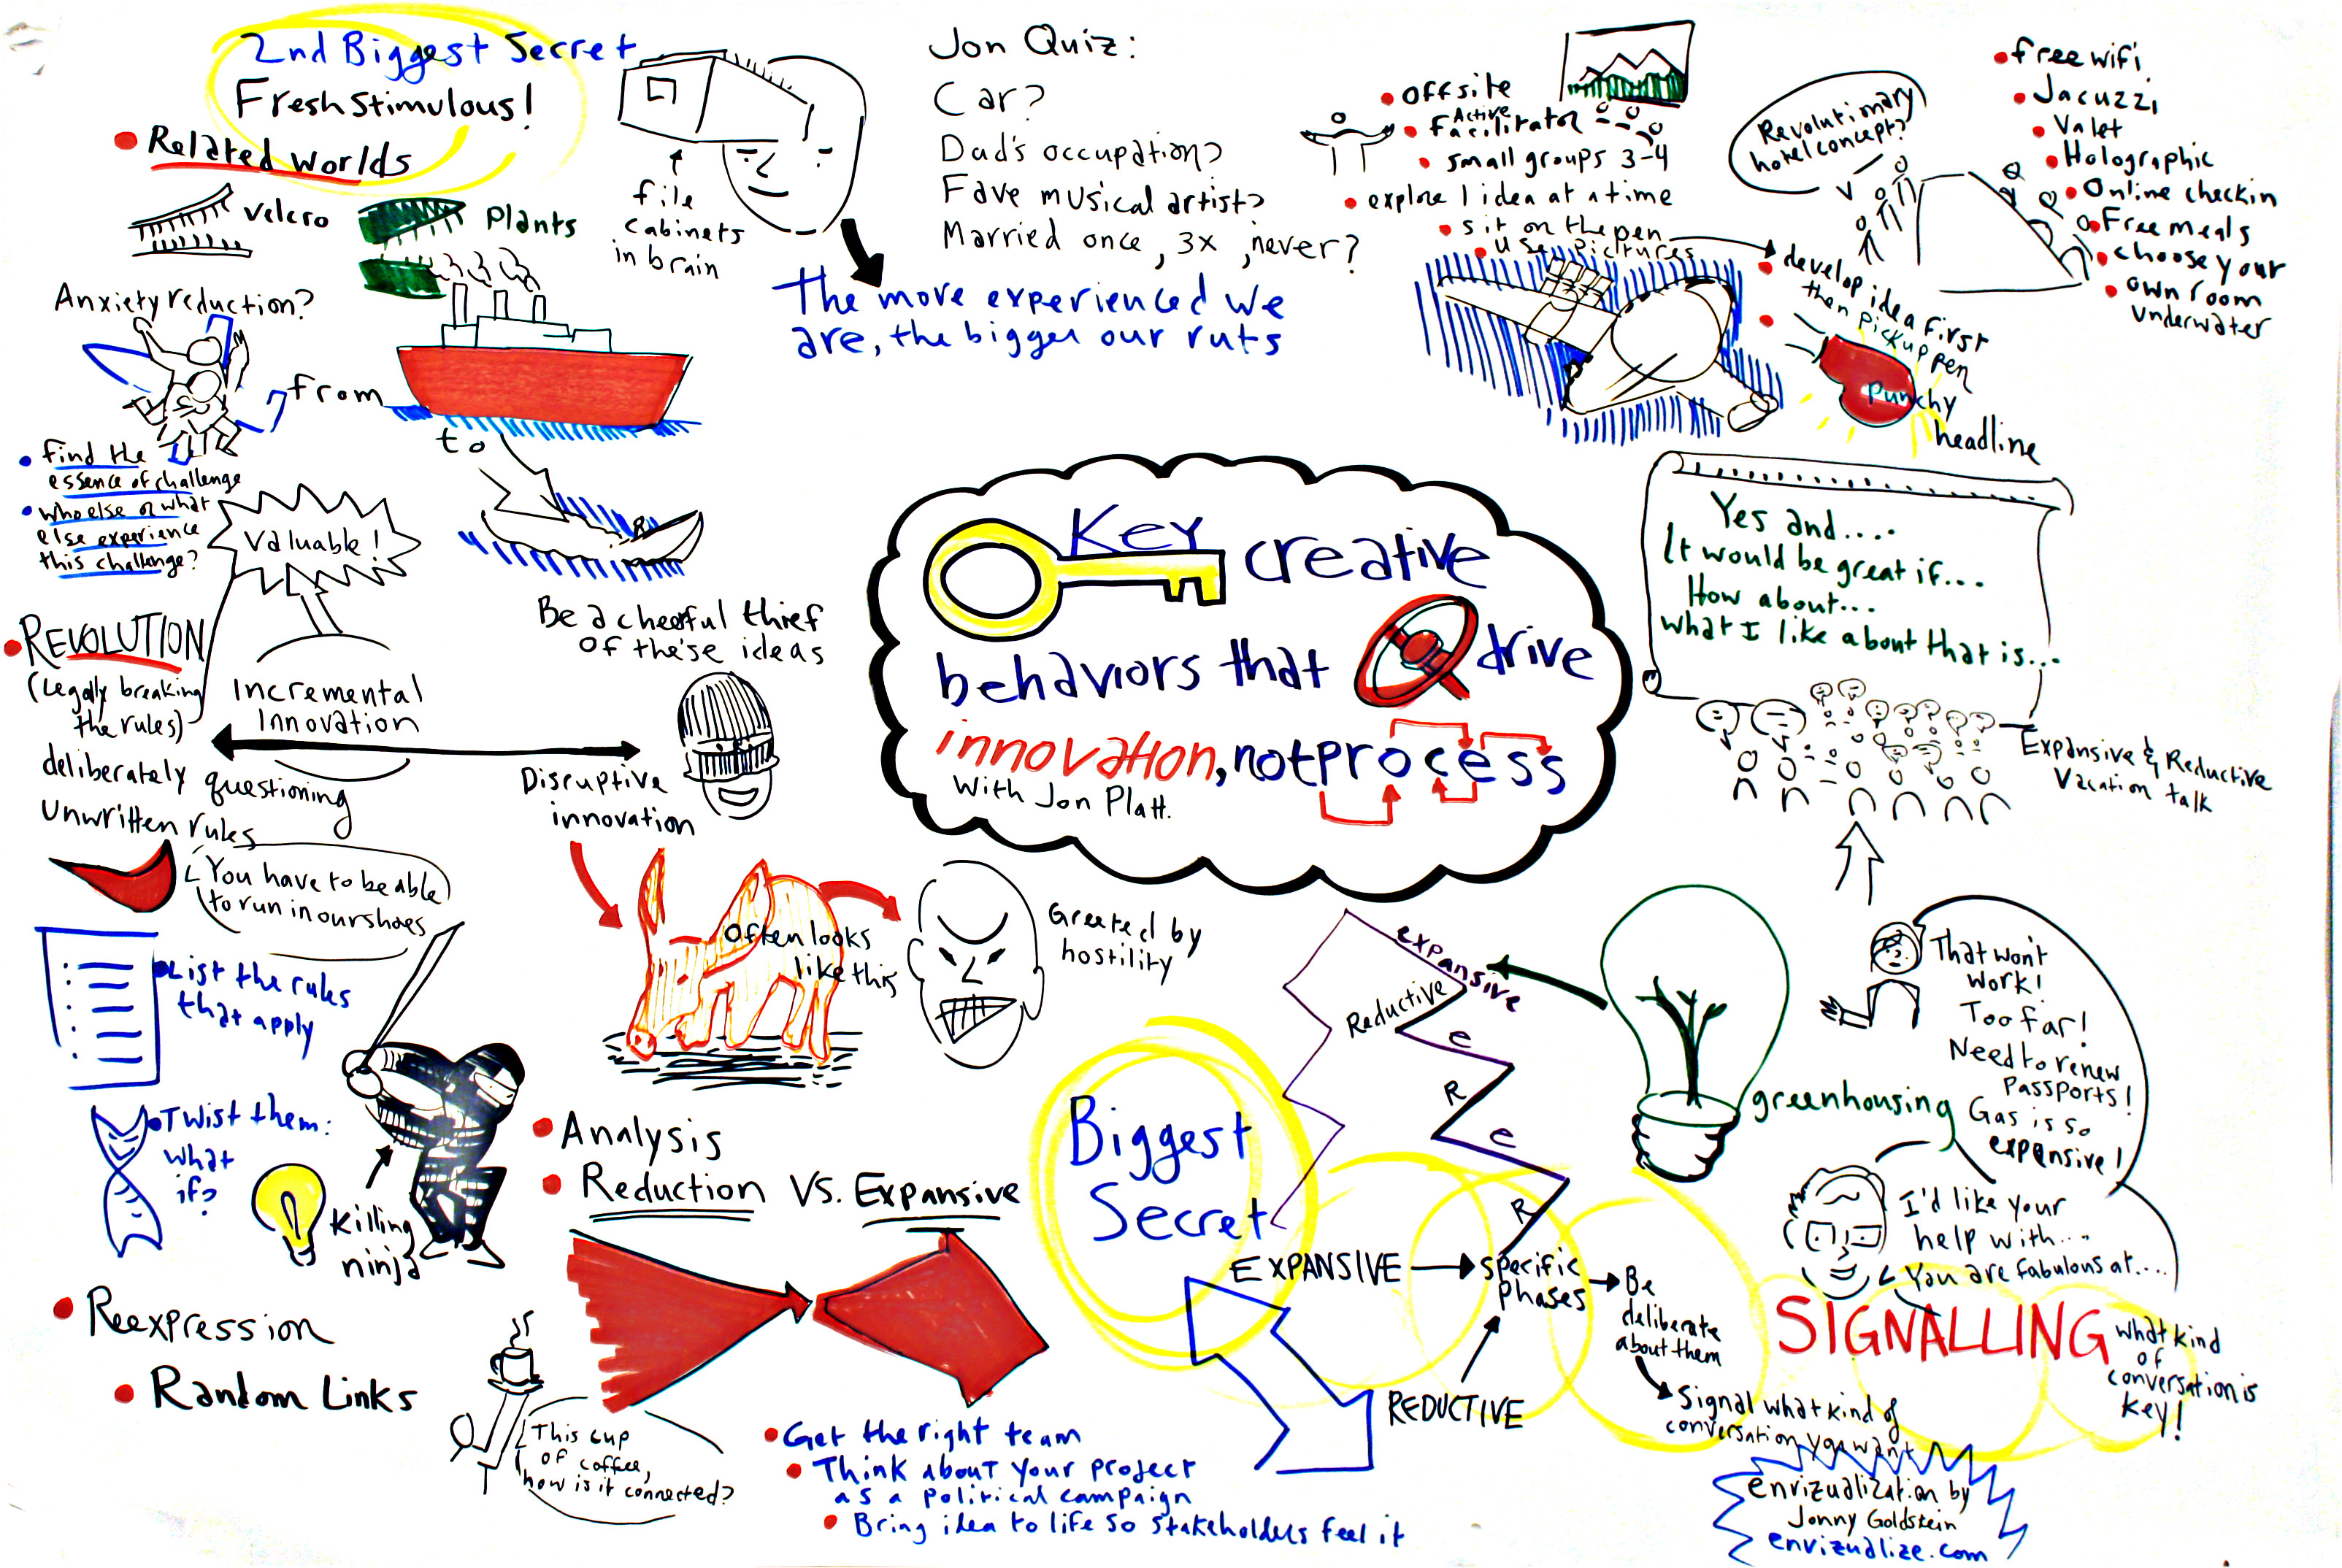
I was delighted to have the chance to envizualize (create large scale visual notes) for the Disruptive Innovations to Advance Clinical Trials Conference in Boston. From the conference website: "This conference is designed for drug development innovative thinkers who are
Specialty: clinical trials & research
Image credit: jonny  goldstein